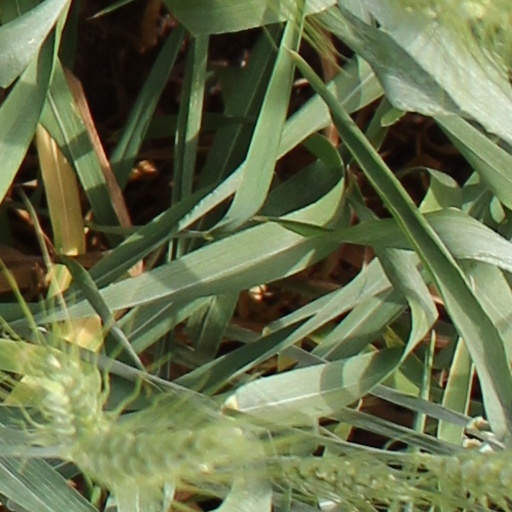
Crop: wheat